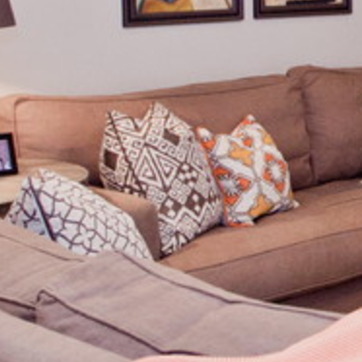
Material: fabric